Jókai (crater)

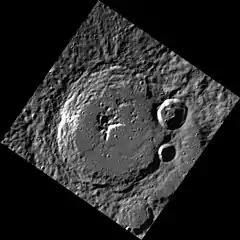
MESSENGER WAC of Jókai

Jókai is a crater on Mercury. Its name was adopted by the International Astronomical Union (IAU) in 1979. Jokai is named for the Hungarian novelist Mór Jókai, who lived from 1825 to 1904.